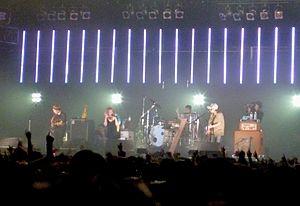
Shaka Labbits est un groupe de ska punk japonais.